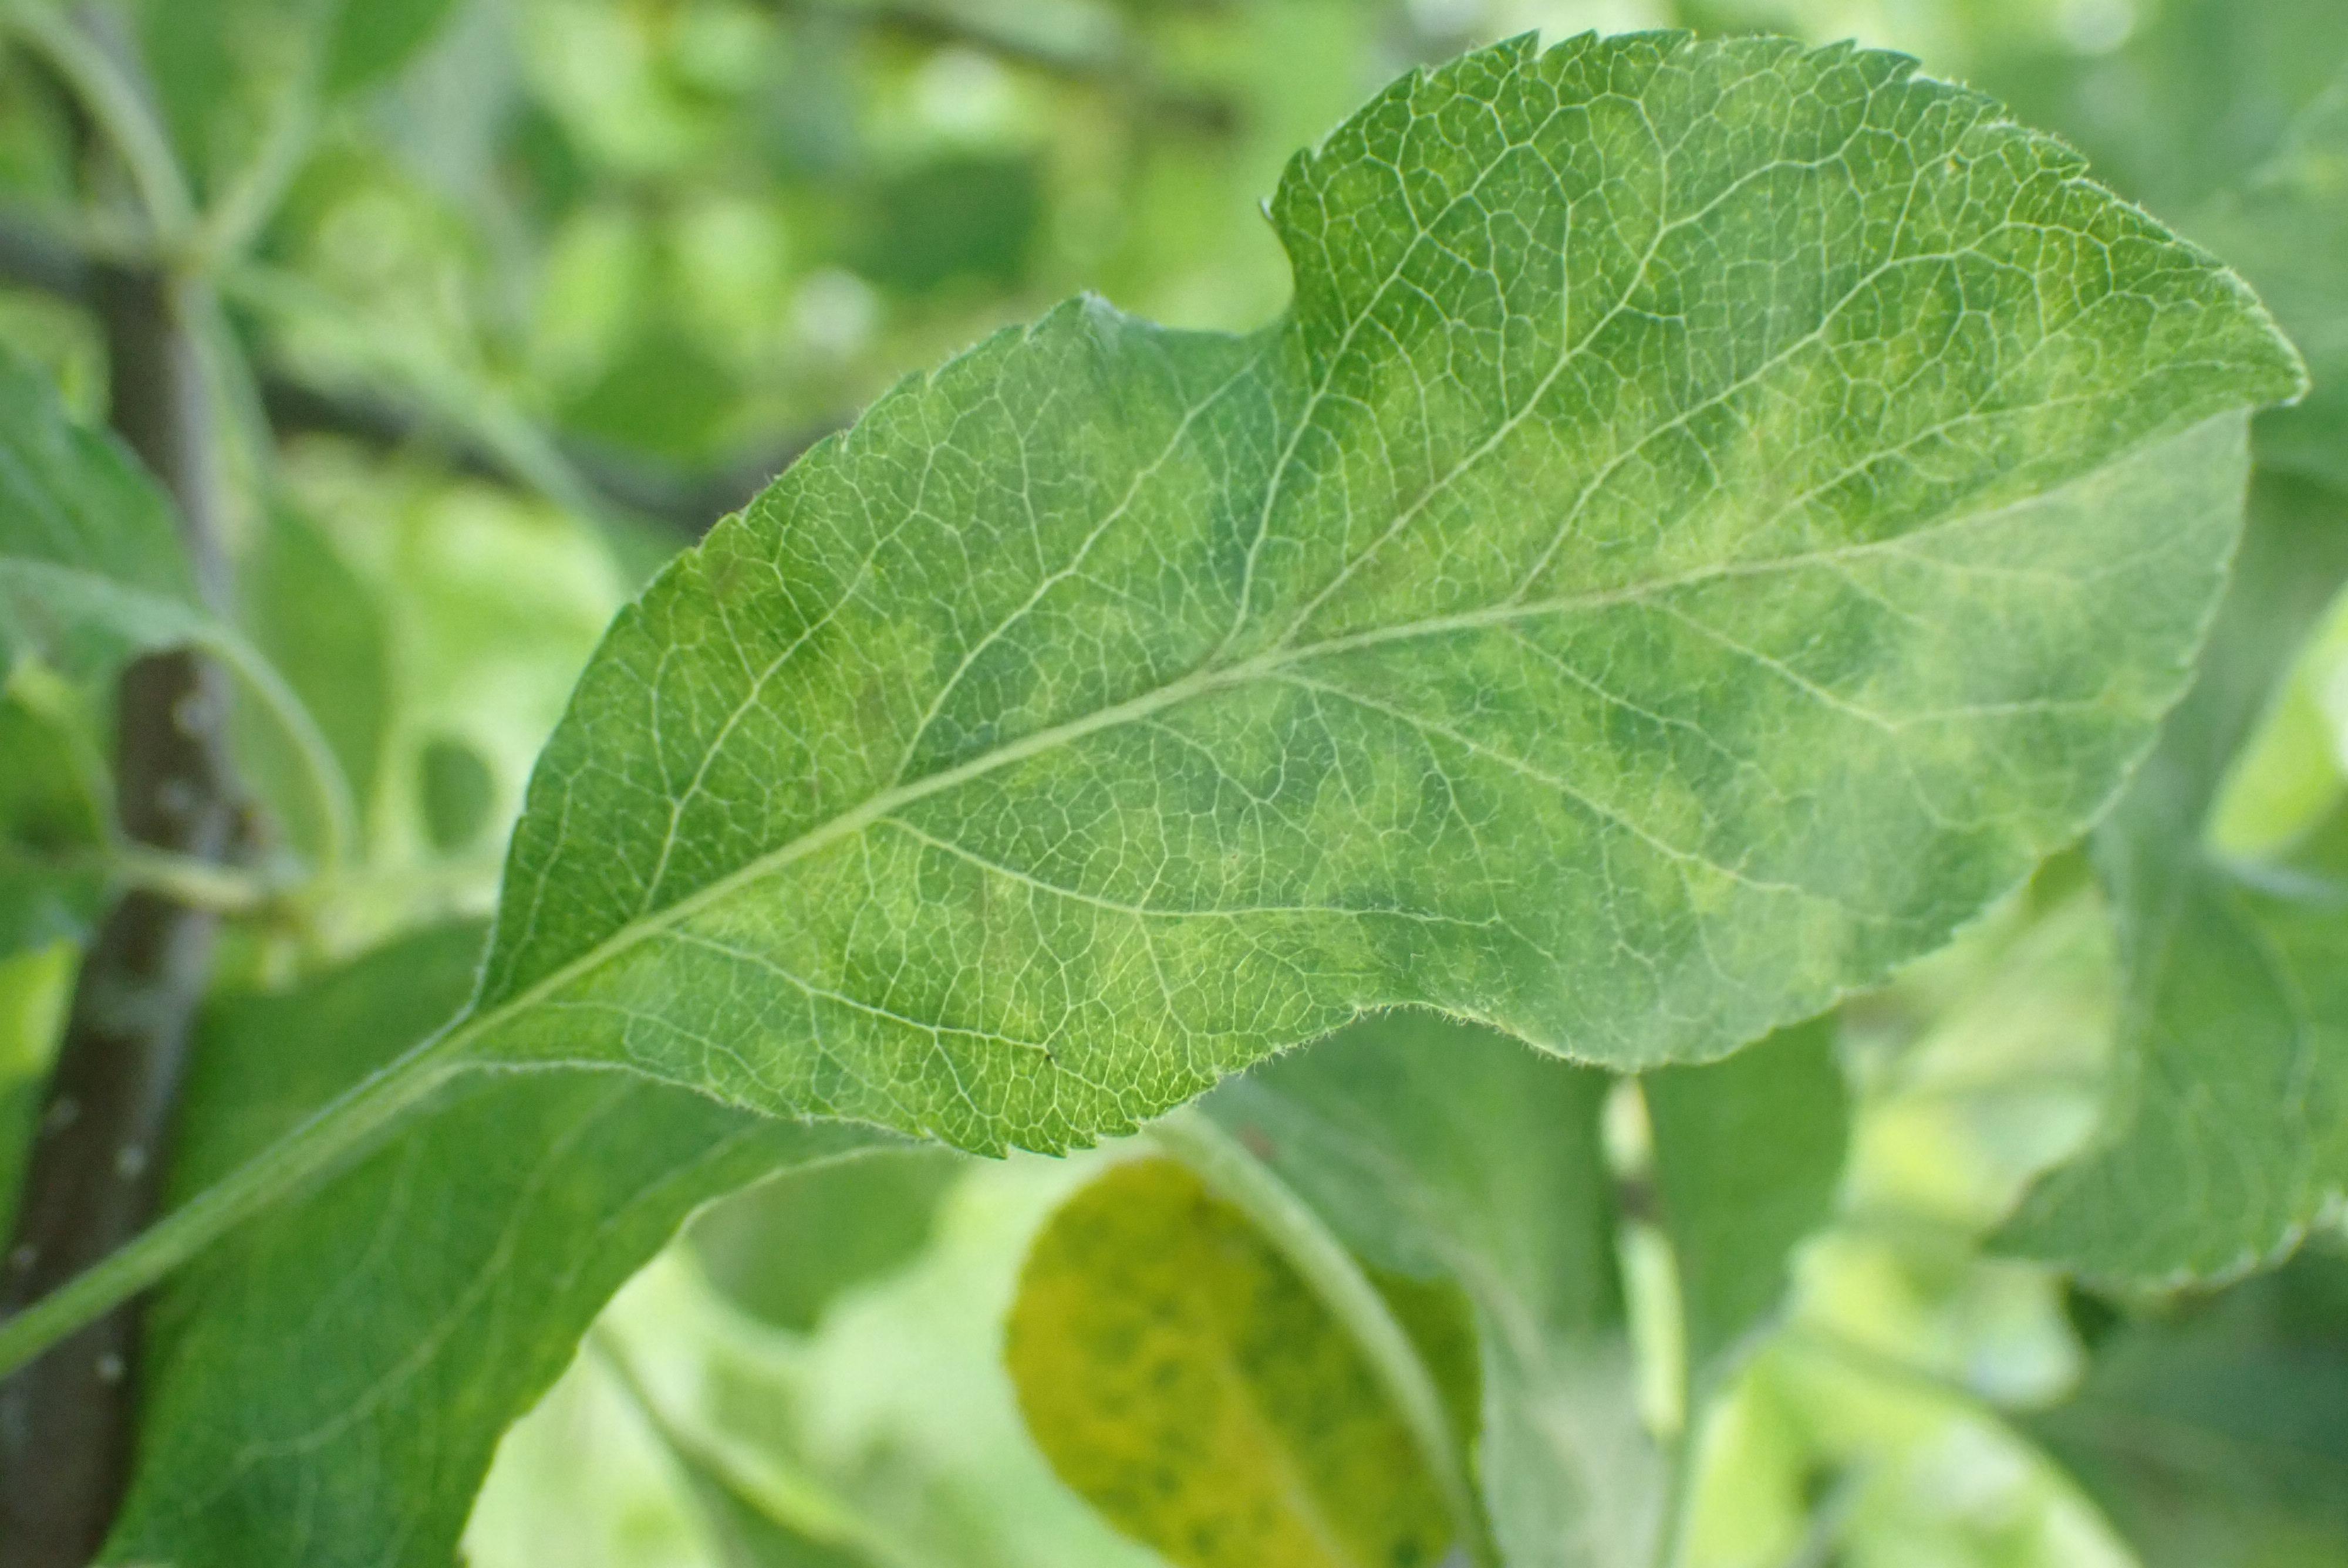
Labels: scab